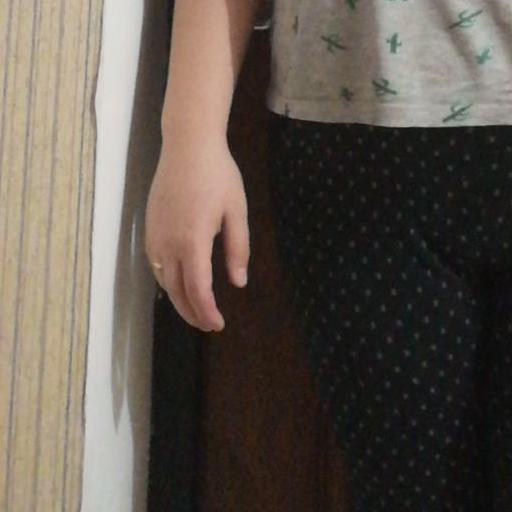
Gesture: no_gesture